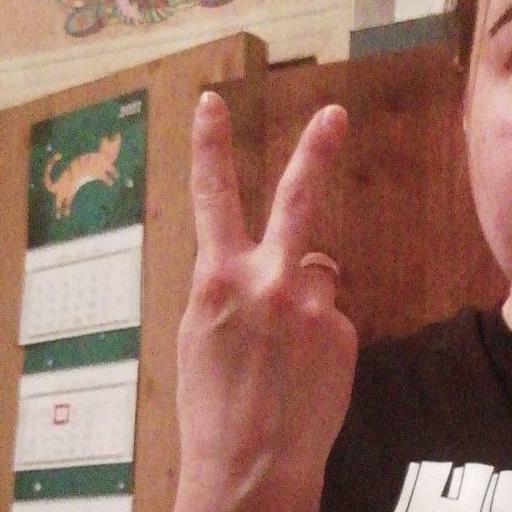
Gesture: peace_inverted